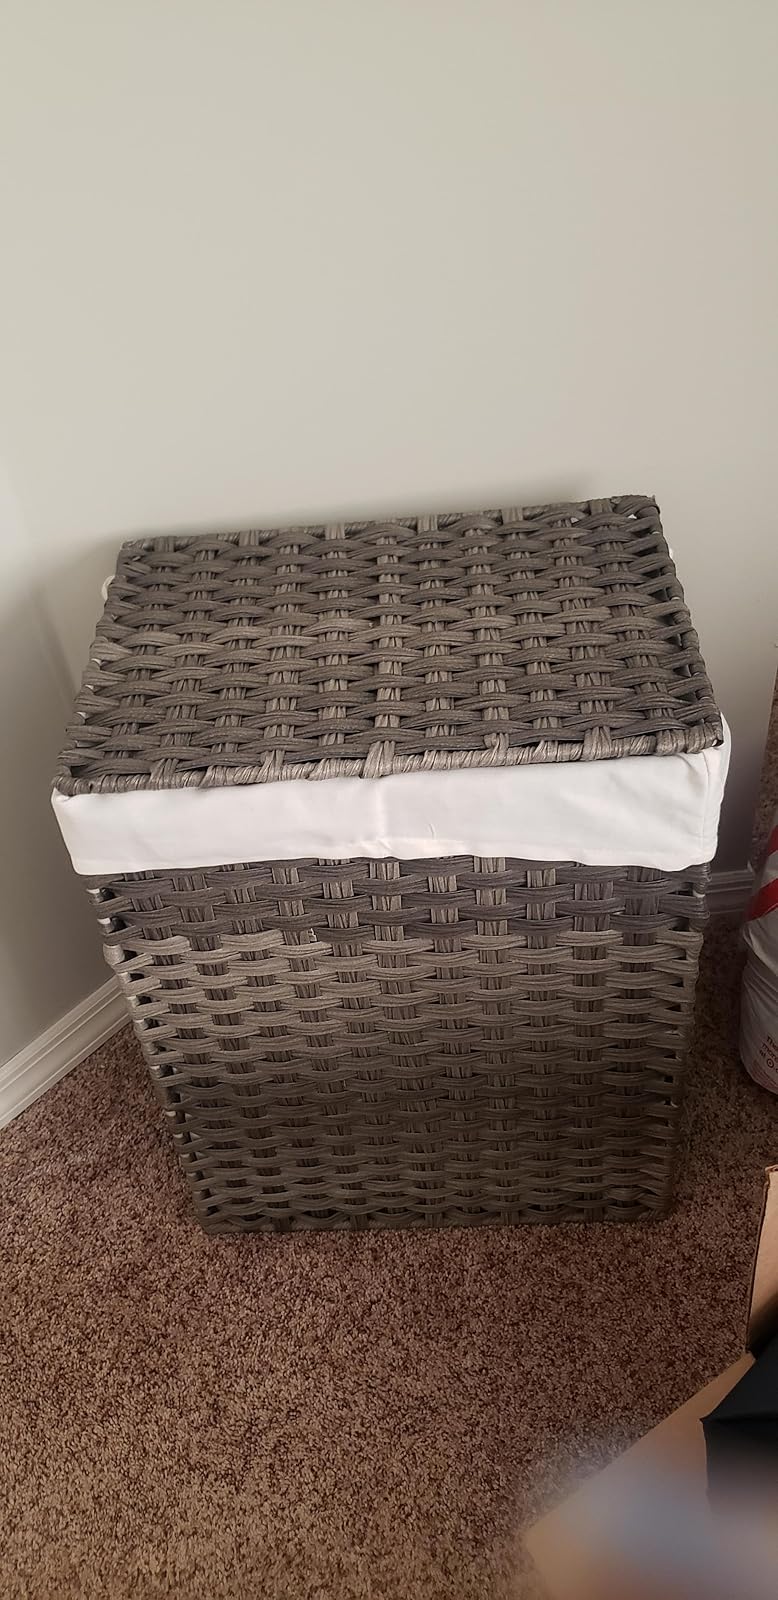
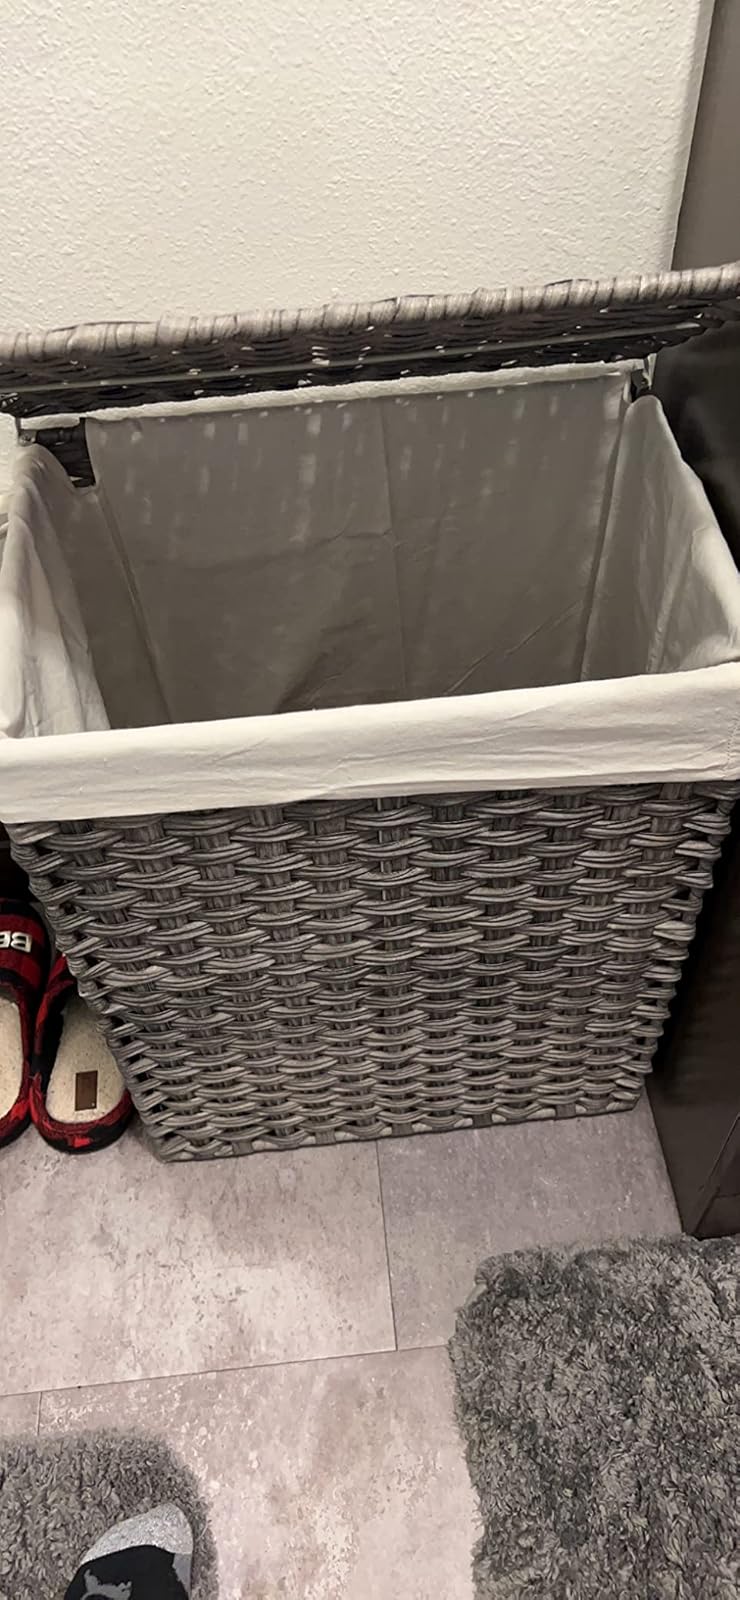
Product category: items_hamper
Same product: yes